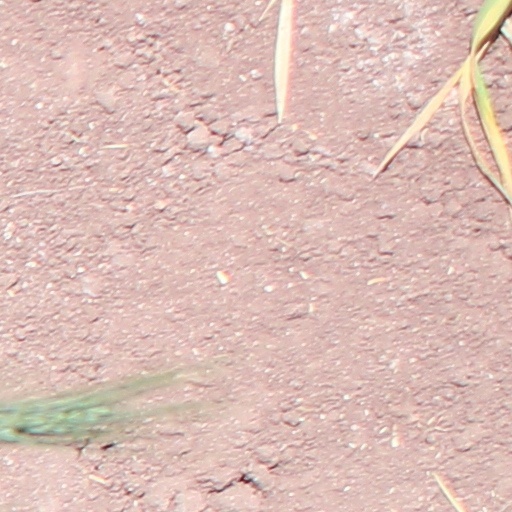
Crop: wheat